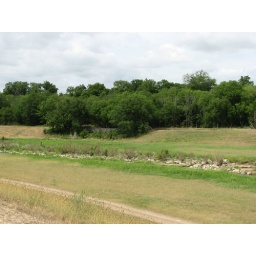
looking across the river at the trail - there's a bridge in the trees